CBS Schoolbreak Special

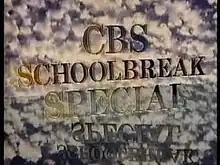
Titular screenshot

CBS Schoolbreak Special is an American anthology series for teenagers that aired on CBS from December 1978 to January 1996. The series began under the title CBS Afternoon Playhouse, and was changed during the 1984–85 season. The concept was similar to ABC's "Afterschool Special".